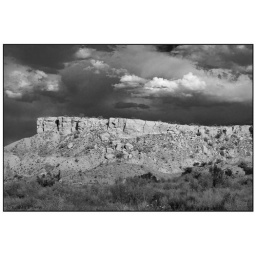
Ojito Wilderness Mesa in black and white